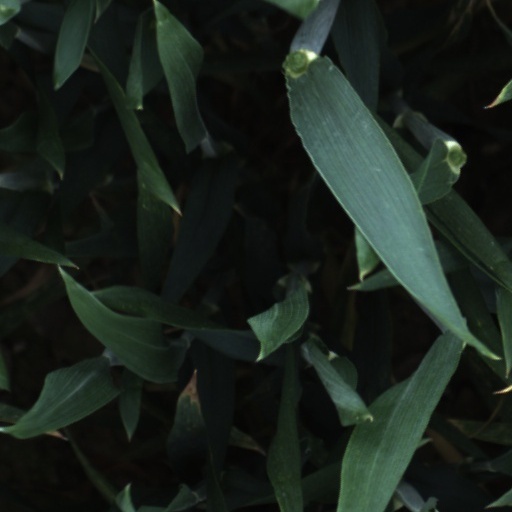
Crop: wheat